Keith Moon

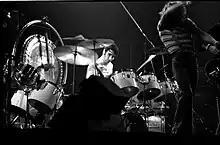
Moon at Maple Leaf Gardens, Toronto, 21 October 1976. By this point in his career, it was uncertain whether he could finish a show without incident. Except for two informal shows filmed for "The Kids are Alright", this was his last public performance with the Who.

Moon also aspired to sing lead vocal on some songs. While the other three members handled most of the onstage vocals, Moon would attempt to sing backup (particularly on "I Can't Explain"). He provided humorous commentary during song announcements, although sound engineer Bob Pridden preferred to mute his vocal microphone on the mixing desk whenever possible. Moon's knack for making his bandmates laugh around the microphone led them to banish him from the studio when vocals were being recorded; this led to a game in which Moon would sneak in to join the singing. At the end of "Happy Jack", Townshend can be heard saying, "I saw ya!" to Moon as he tries to sneak into the studio. The drummer's interest in surf music and his desire to sing led to his performing lead vocals on several early tracks, including "Bucket T" and "Barbara Ann" ("Ready Steady Who" EP, 1966) and high backing vocals on other songs, such as "Pictures of Lily". His performance on "Bell Boy" ("Quadrophenia", 1973) saw him abandon "serious" vocal performances to sing in character, which gave him (in Fletcher's words) "full licence to live up to his reputation as a lecherous drunk"; it was "exactly the kind of performance the Who needed from him to bring them back down to earth."